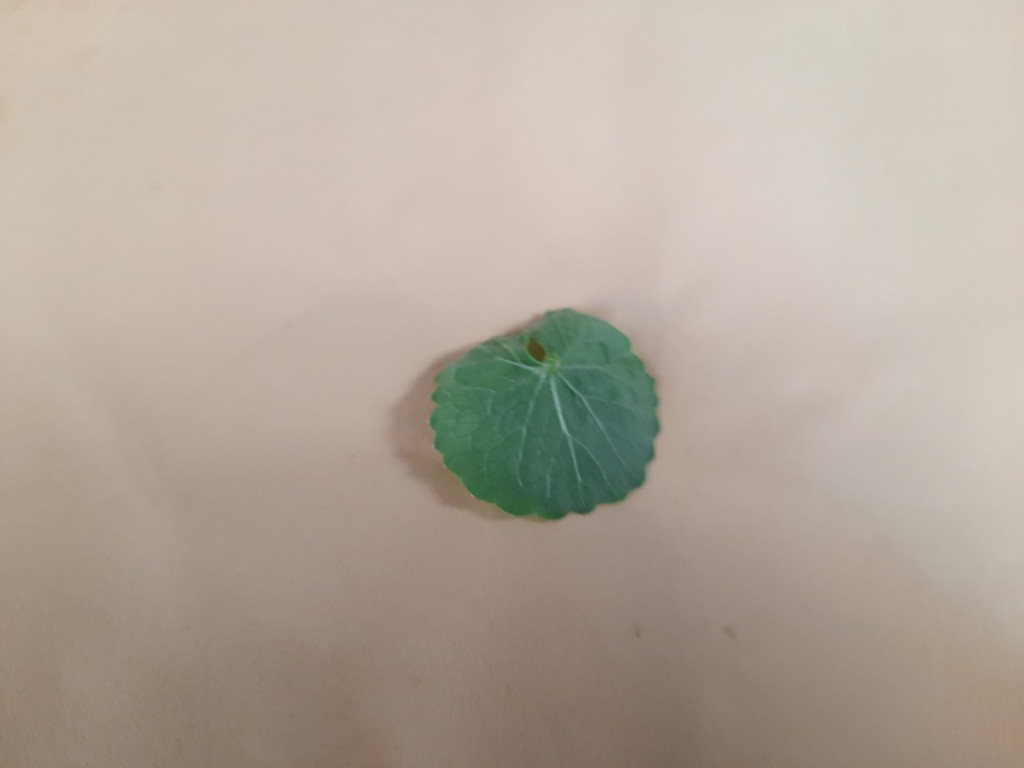
Label: Healthy